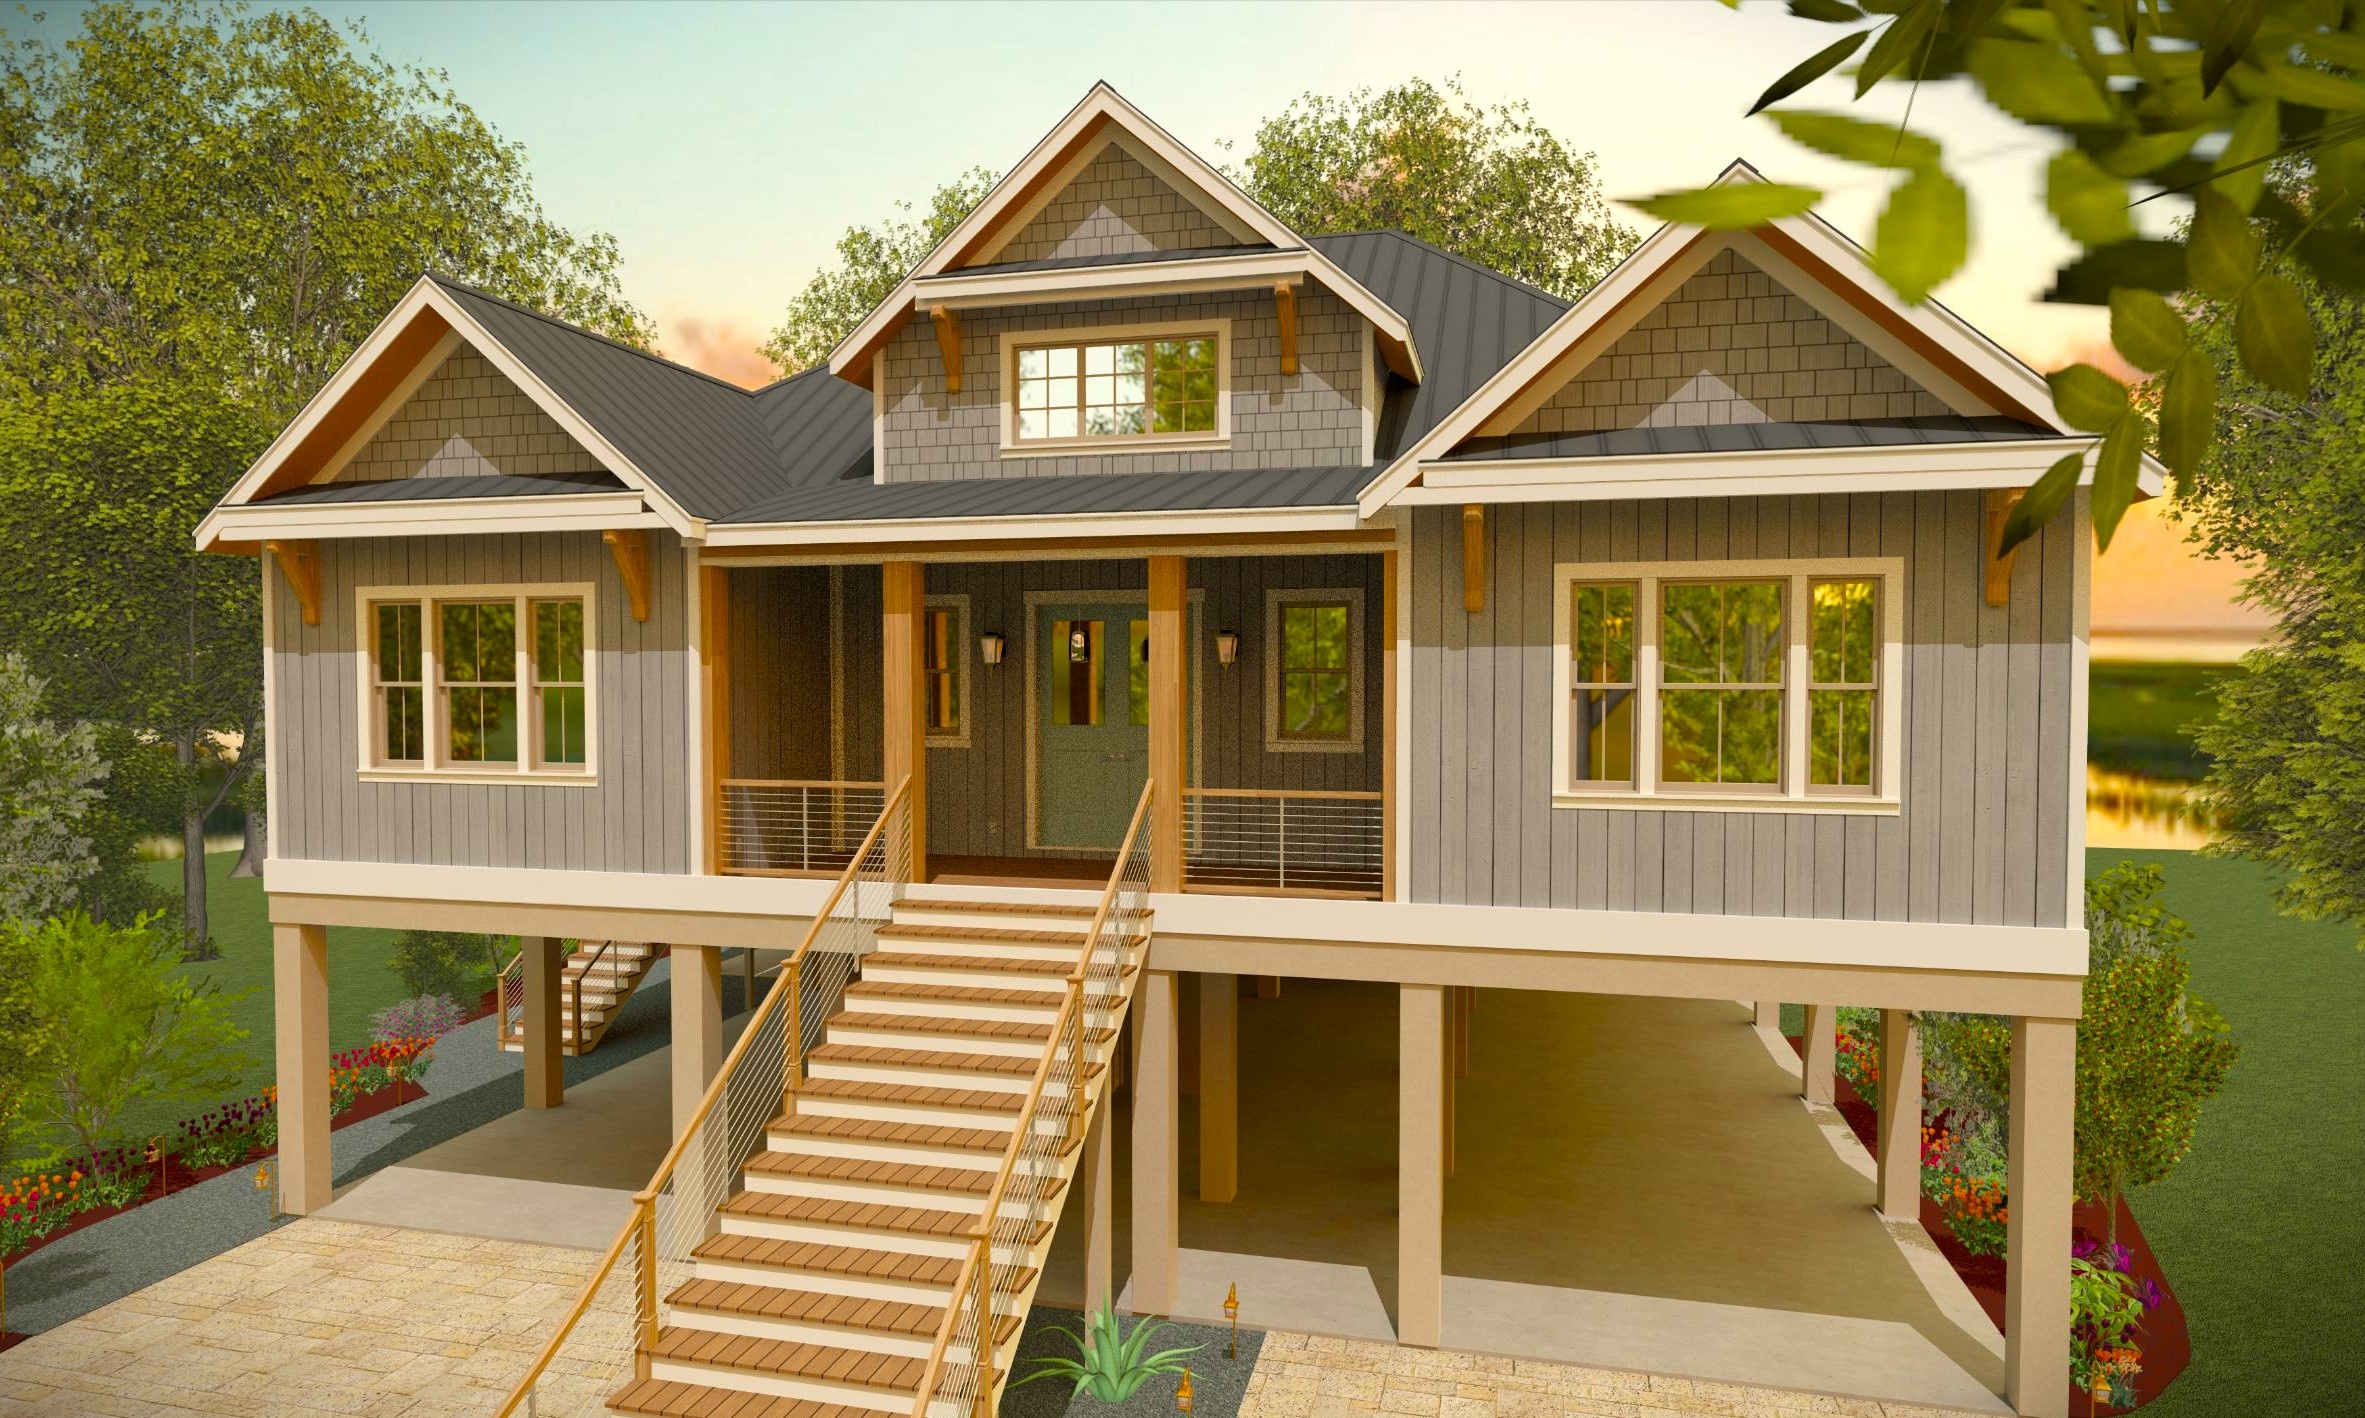
Stylish 2,409 sq ft Coastal Home with Elevator and Convenient Garage
Brand: Intertwine House Plans
This 2,409 sq ft home features a practical two-story design, with the ground floor dedicated to garage space, offering ample room for vehicles and storage. The second floor is where all the living amenities are located, boasting a well-thought-out layout that maximizes both comfort and convenience. The formal dining room and keeping/family room create an open, airy atmosphere perfect for entertaining, while the kitchen with an island is ideal for easy meal preparation and casual dining. The second-floor master suite serves as a serene retreat, featuring a walk-in closet and en-suite bathroom. The home also includes two additional bedrooms, a laundry room, and side porches that provide extra outdoor space. With covered front and back porches and a spacious deck, this home offers exceptional outdoor living. The elevator ensures smooth access between floors, while the front-load garage provides convenience and easy access. This home is perfect for those seeking a luxurious yet functional design in a compact and efficient space.
Category: Software > Computer Software > Multimedia & Design Software > Home & Interior Design Software